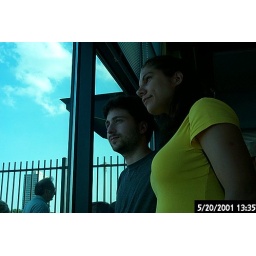
Watching the car ferry come in before our evening cruise across the lake from Wisconsin to Michigan, July 2005.